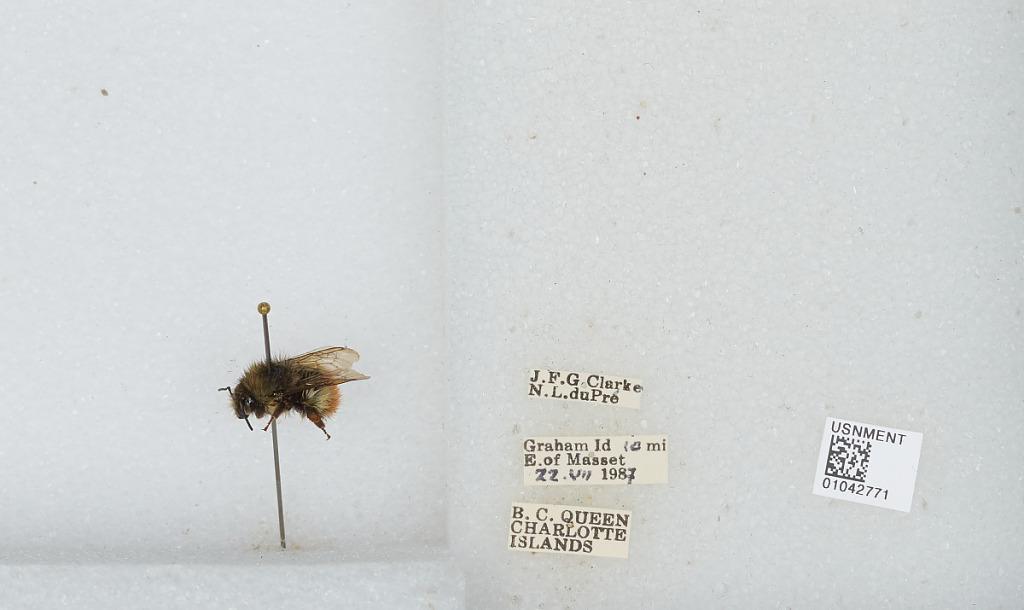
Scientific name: Bombus sp.
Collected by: J. Clarke & N. duPre
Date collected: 1987-7-22
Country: Canada
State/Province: British Columbia
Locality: Graham Id 10 mi E. of Masset, Queen Charlotte Islands
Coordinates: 54.0164, -131.904